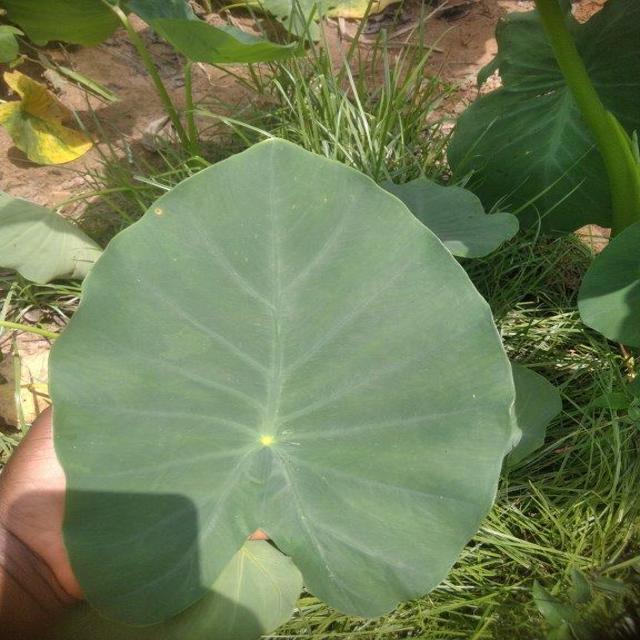
Label: Healthy